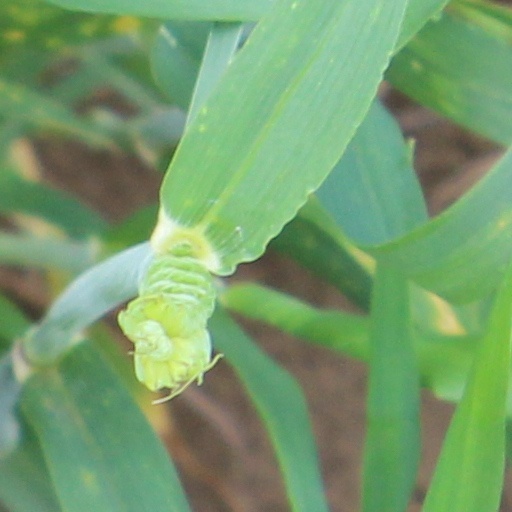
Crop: wheat